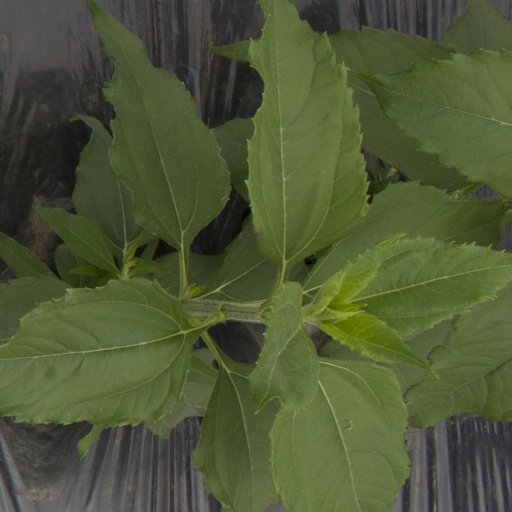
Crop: Jerusalem artichoke